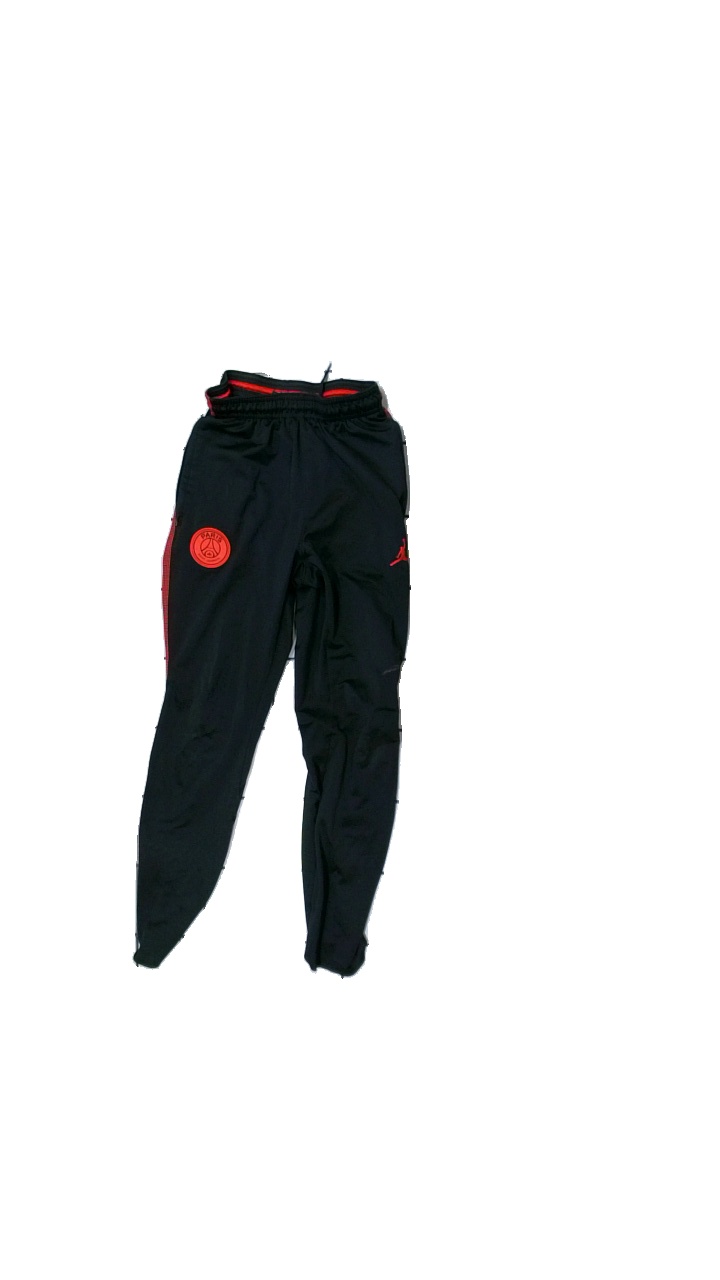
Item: Trousers (Children)
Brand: Missing
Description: Black trousers with patterned details
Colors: Black, Red
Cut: Regular
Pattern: Other
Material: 100% Polyester
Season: All
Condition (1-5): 3
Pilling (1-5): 5
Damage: shole
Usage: Reuse
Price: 100-150